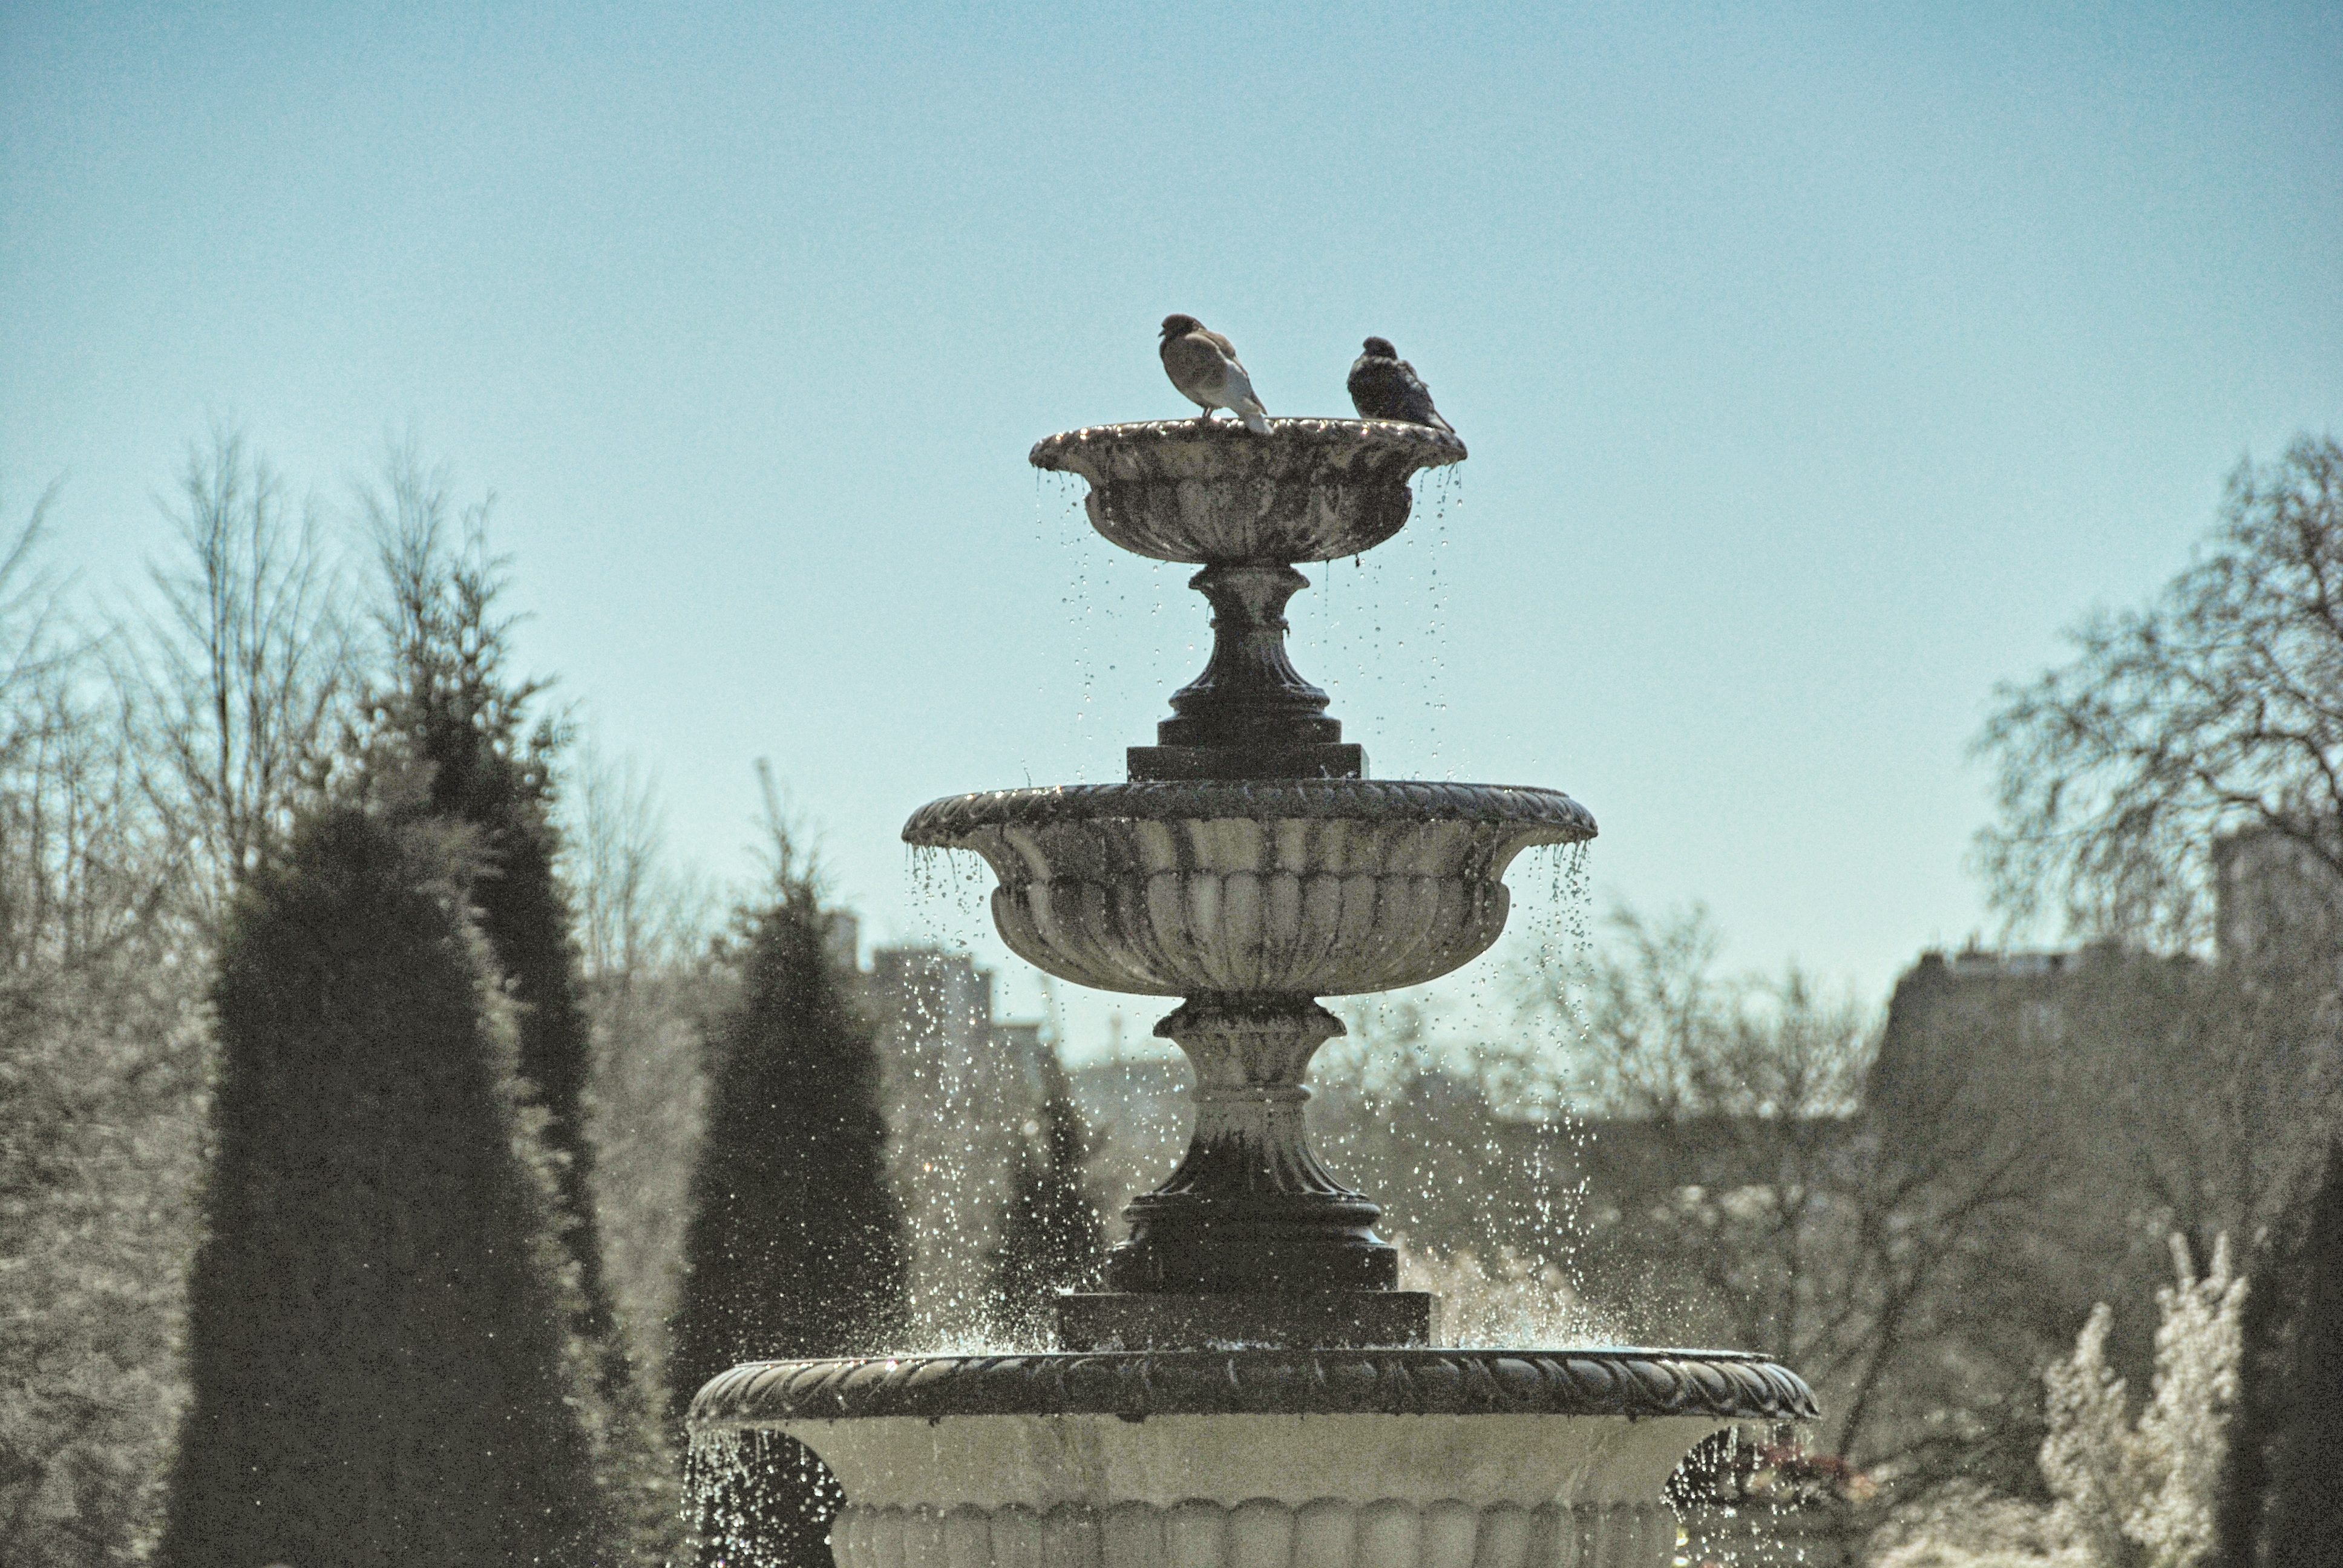
monument, statue, sculpture, ancient history